History of Rome (Livy)

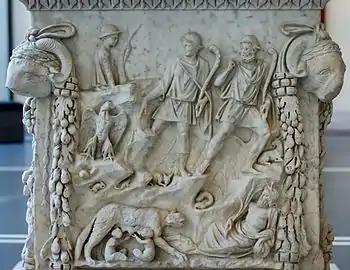
Stories from Livy I.4, on an altar panel from Ostia. Father Tiber looks on at the lower right while the national "lupa" (wolf) nourishes Romulus and Remus, founders of Rome. The herders are about to find them. One of their goats can be seen. Small animals denote the wildness of the place. The national "aquila" (eagle) is portrayed.

The History of Rome, perhaps originally titled ', and frequently referred to as ', is a monumental history of ancient Rome, written in Latin between 27 and 9 BC by the Roman historian Titus Livius, better known in English as "Livy". The work covers the period from the legends concerning the arrival of Aeneas and the refugees from the fall of Troy, to the city's founding in 753 BC, the expulsion of the Kings in 509 BC, and down to Livy's own time, during the reign of the emperor Augustus. The last event covered by Livy is the death of Drusus in 9 BC. 35 of 142 books, about a quarter of the work, are still extant. The surviving books deal with the events down to 293 BC (books 1–10), and from 219 to 166 BC (books 21–45).